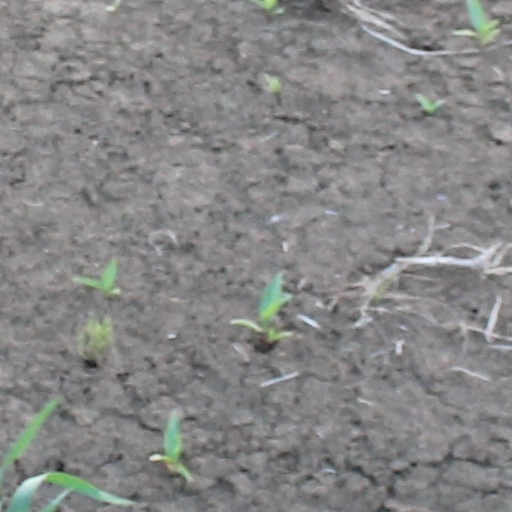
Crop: wheat